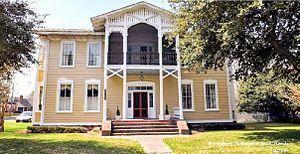
Boykins est une municipalité américaine située dans le comté de Southampton en Virginie. Selon le recensement de 2010, Boykins compte 564 habitants.